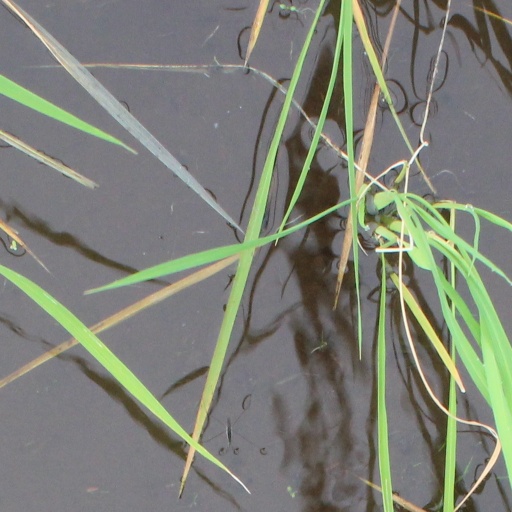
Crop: rice